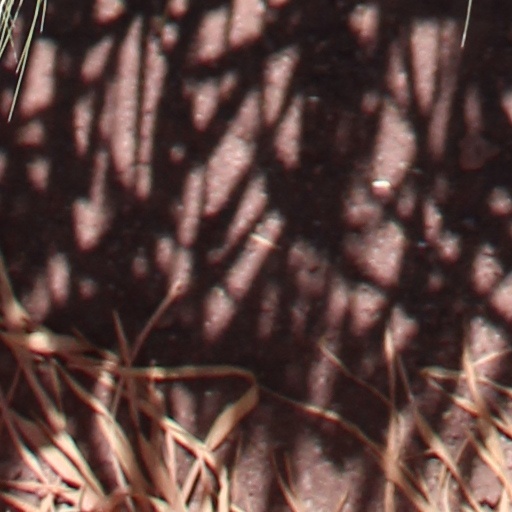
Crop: wheat